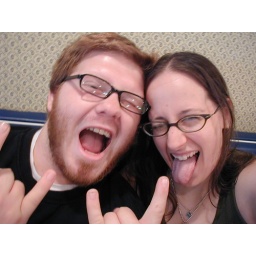
at the blue plate diner in memphis